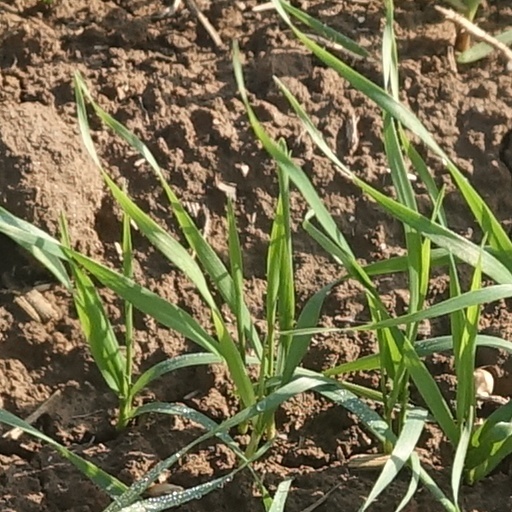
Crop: wheat